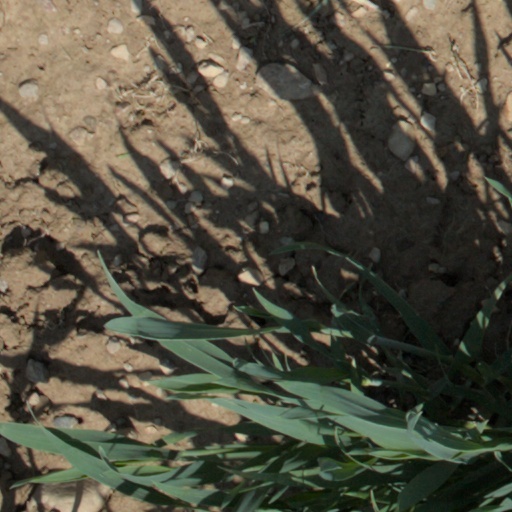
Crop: wheat